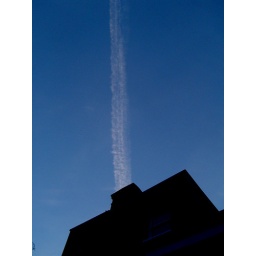
aeroplane flying over a house's chimney